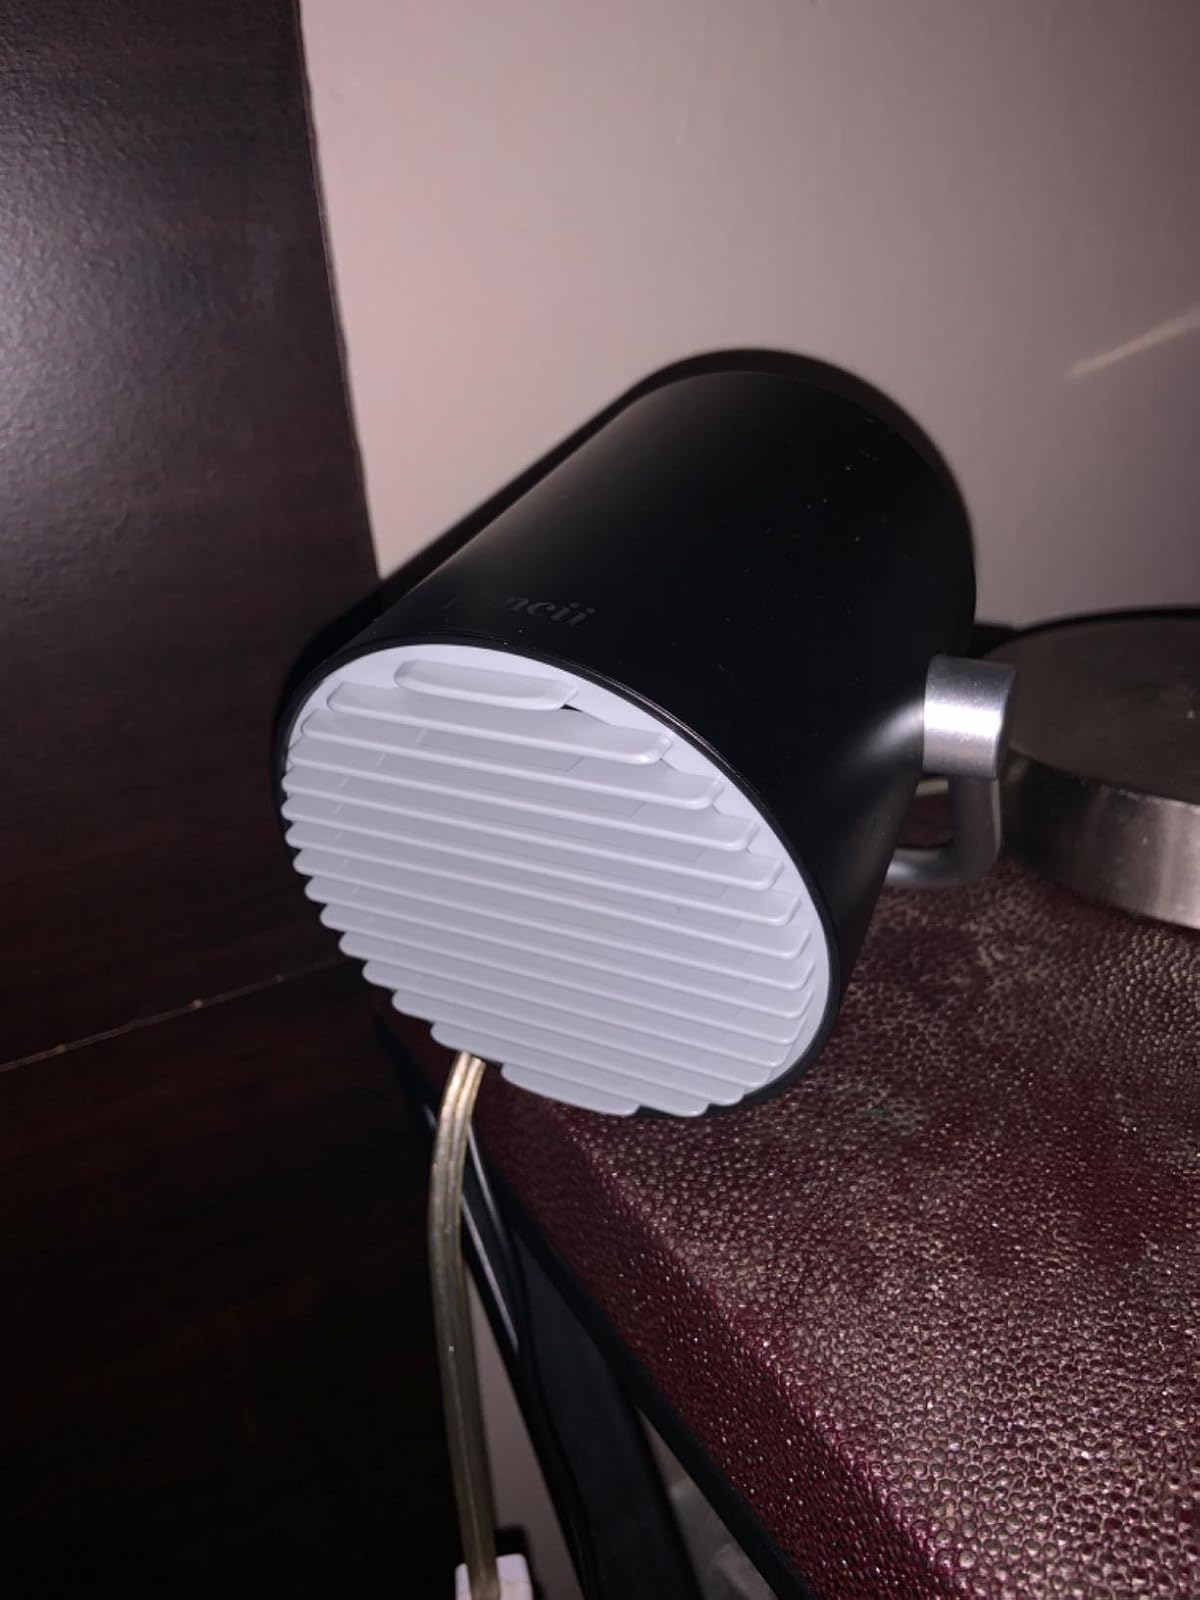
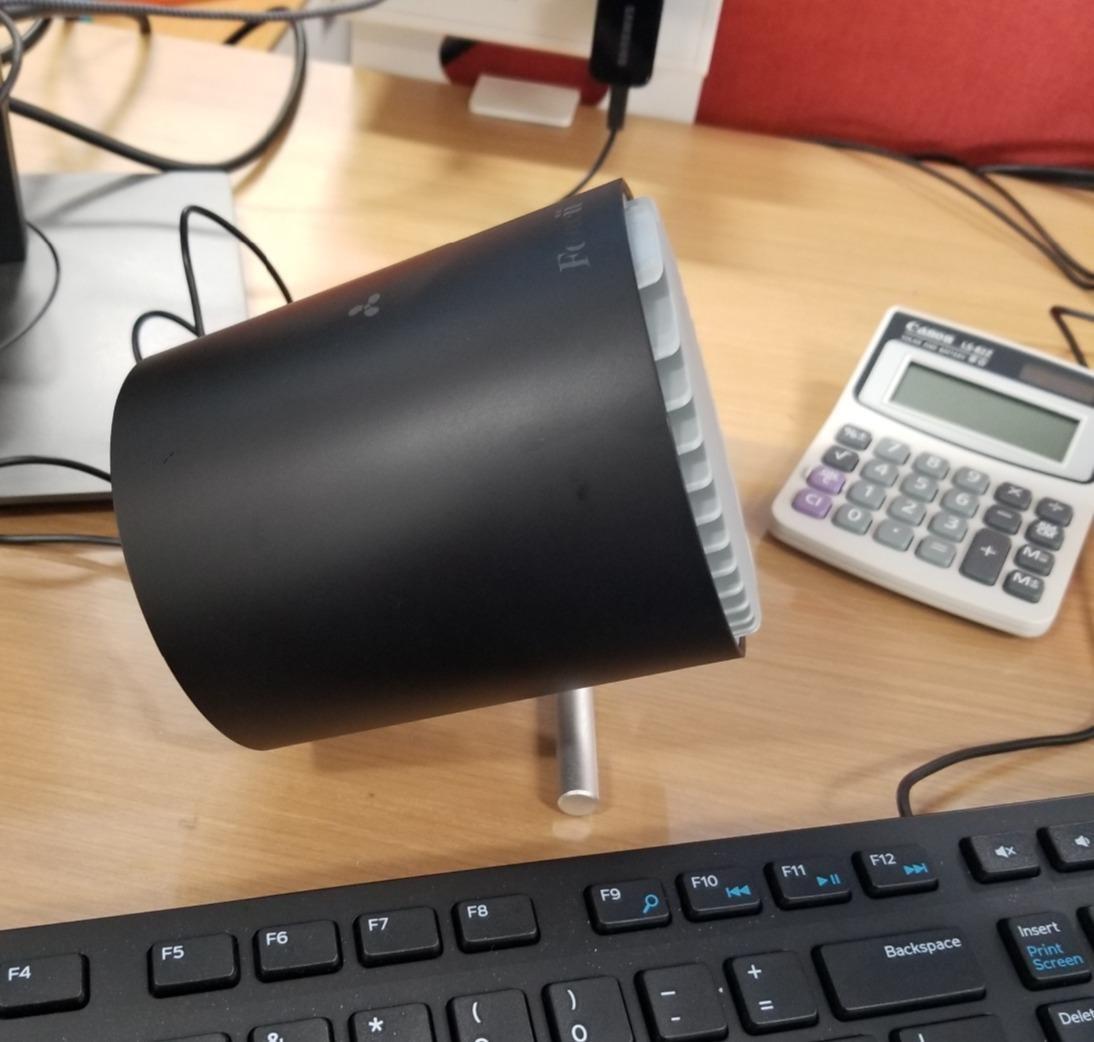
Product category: fan
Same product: yes